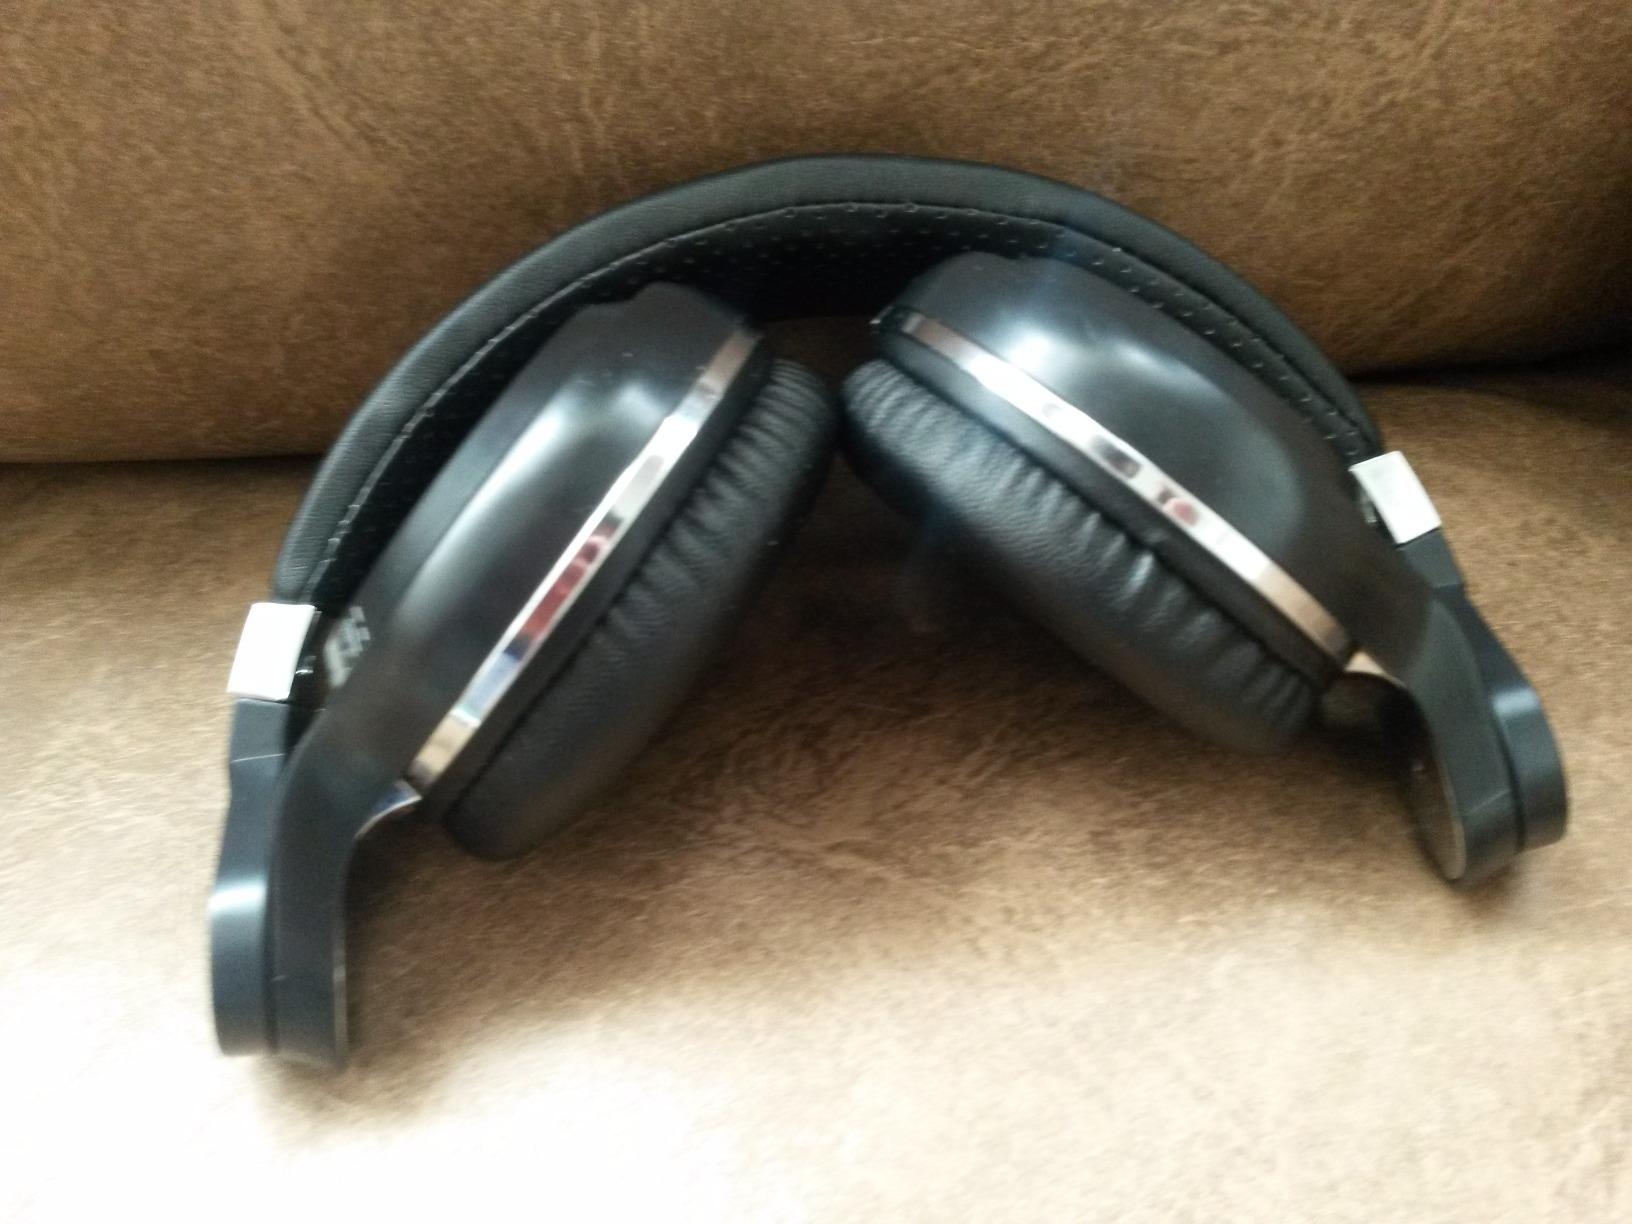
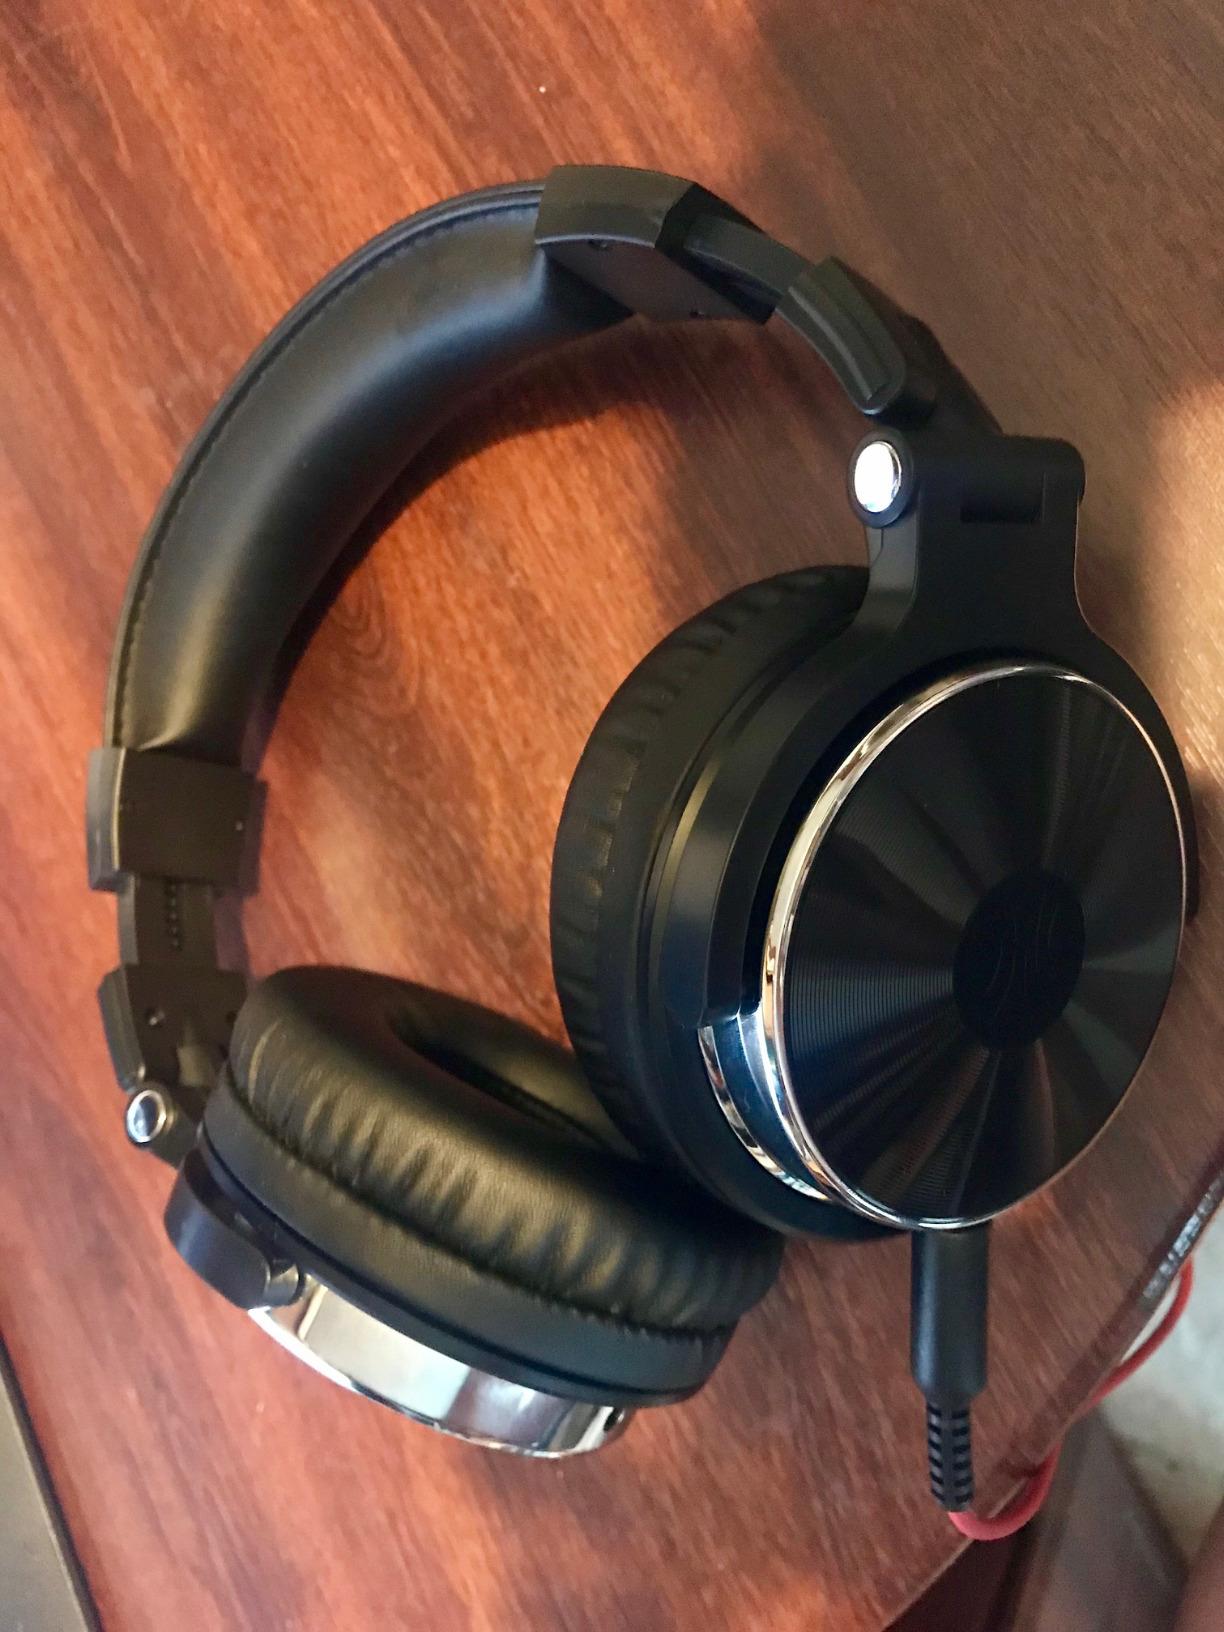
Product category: headphones
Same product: no